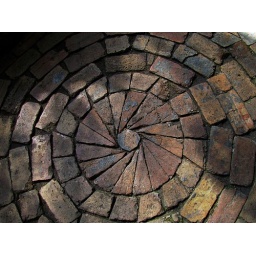
pavement in butterfly house